Sinosaurus

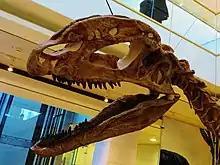

A near- complete "Sinosaurus triassicus" skull (LFKL 004), measured from the anterior (front) end of the premaxilla to the posterior (rear) end of the quadratojugal, has a total length of , and is similar in size to that of "Dilophosaurus". The ratio between the height and length of the skull is intermediate between that of "Dilophosaurus" and that of later theropods, such as "Allosaurus". The most distinctive feature is a pair of large crests over the antorbital fenestra, formed from the nasal and lacrimal bones, which superficially resemble those of "Dilophosaurus". The posterior end of the crest, the part formed by the lacrimal, is axe-shaped. Eight major fenestrae are littered throughout the skull, including the nasal cavity (nostril) and the orbit (eye socket). The lacrimal extends to the edge of the antorbital fenestra, and projects into the posterodorsal (rear back) part of the antorbital fossa. There is a small gap between the premaxilla and maxilla, the subnarial gap, which is also seen in several basal theropods, like "Dilophosaurus" and coelophysoids. The two species of "Sinosaurus" can be distinguished by the amount of teeth on the premaxilla ("S. triassicus" has four, while "S. sinensis" has five), and the fact that "S. sinensis" lacks one of the aforementioned fenestrae, that on the lateral surface of the crest.